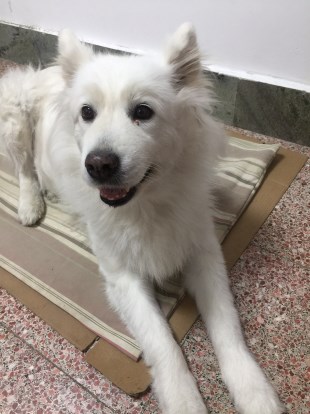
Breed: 2192-n000088-Samoyed